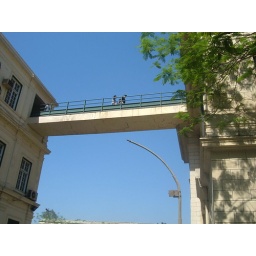
bridge linking comm building (right) and power building (left). it's really famous by 3am Sa3d who sells the books.